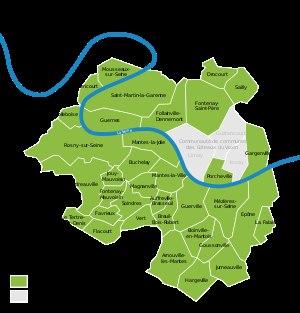
La communauté d'agglomération de Mantes-en-Yvelines ou CAMY est une ancienne communauté d'agglomération française, située dans le département des Yvelines et la région Île-de-France. Elle fut l'une des premières structures intercommunales à être créée dans la région.